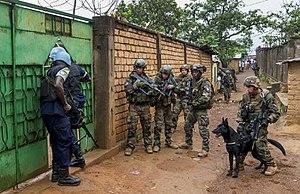
Equipe cyno intégrée dan sun groupe de combat en RCA
Le 132ᵉ régiment d'infanterie est un régiment d'infanterie de l'Armée de terre française créé sous la Révolution à partir de la 132ᵉ demi-brigade de première formation.